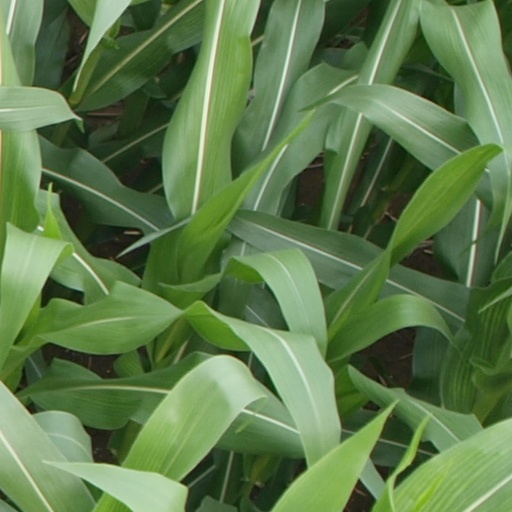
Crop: maize; corn